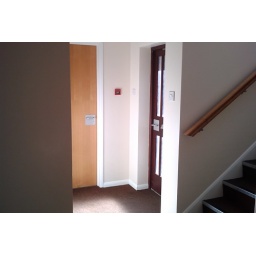
Photo of ground floor in a Pentre Jane Morgan, Aberystwyth house.